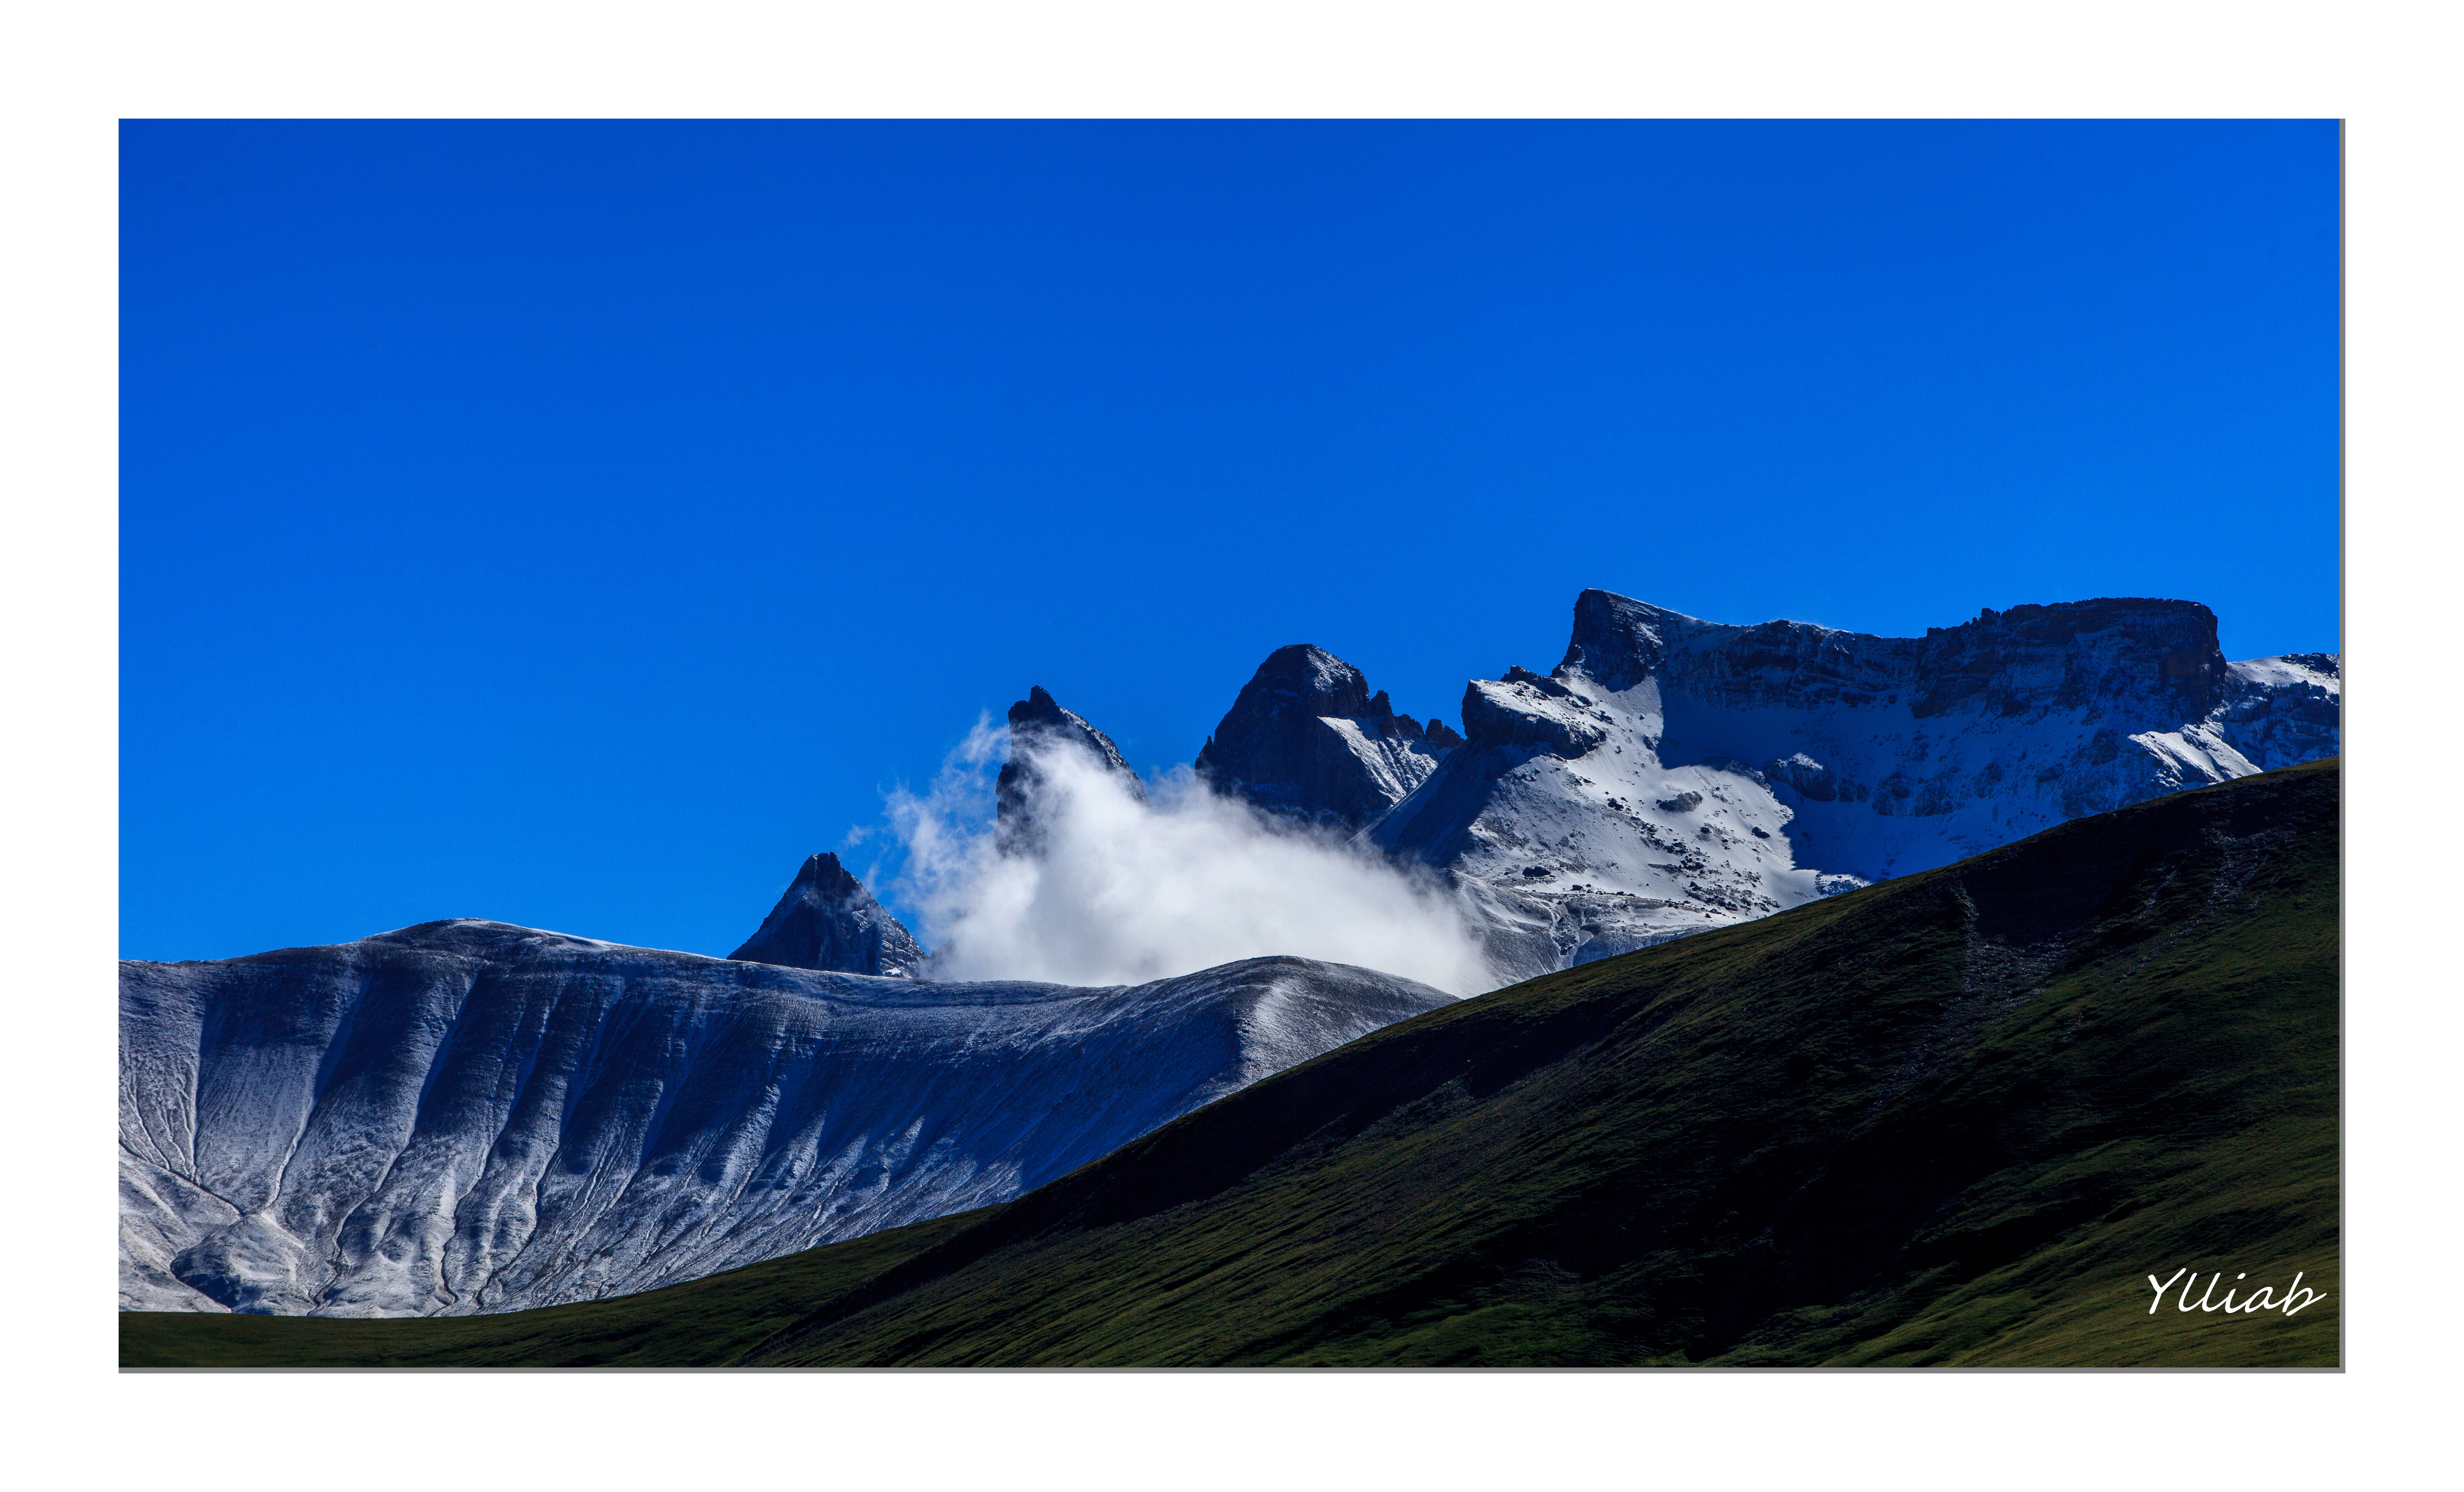
landscape, nature, mountain, cloud, mountain range, france, ice, glacier, canon, arctic, terrain, iceberg, cool image, paysage, nuage, french, montagne, lumiere, alpes, savoie, isere, eos5d, i, ylliab, ylliabphoto, lepaysagesimplement, potd country fr, mountainous landforms, glacial landform, geological phenomenon